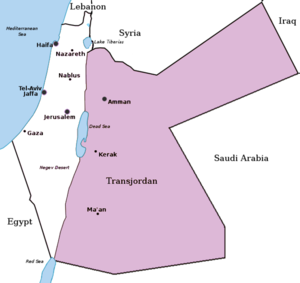
L'émirat de Transjordanie était un protectorat britannique créé en avril 1921 à la suite des accords passés pendant la Première Guerre mondiale avec les princes arabes de la dynastie hachémite en échange de leur révolte contre les Ottomans.